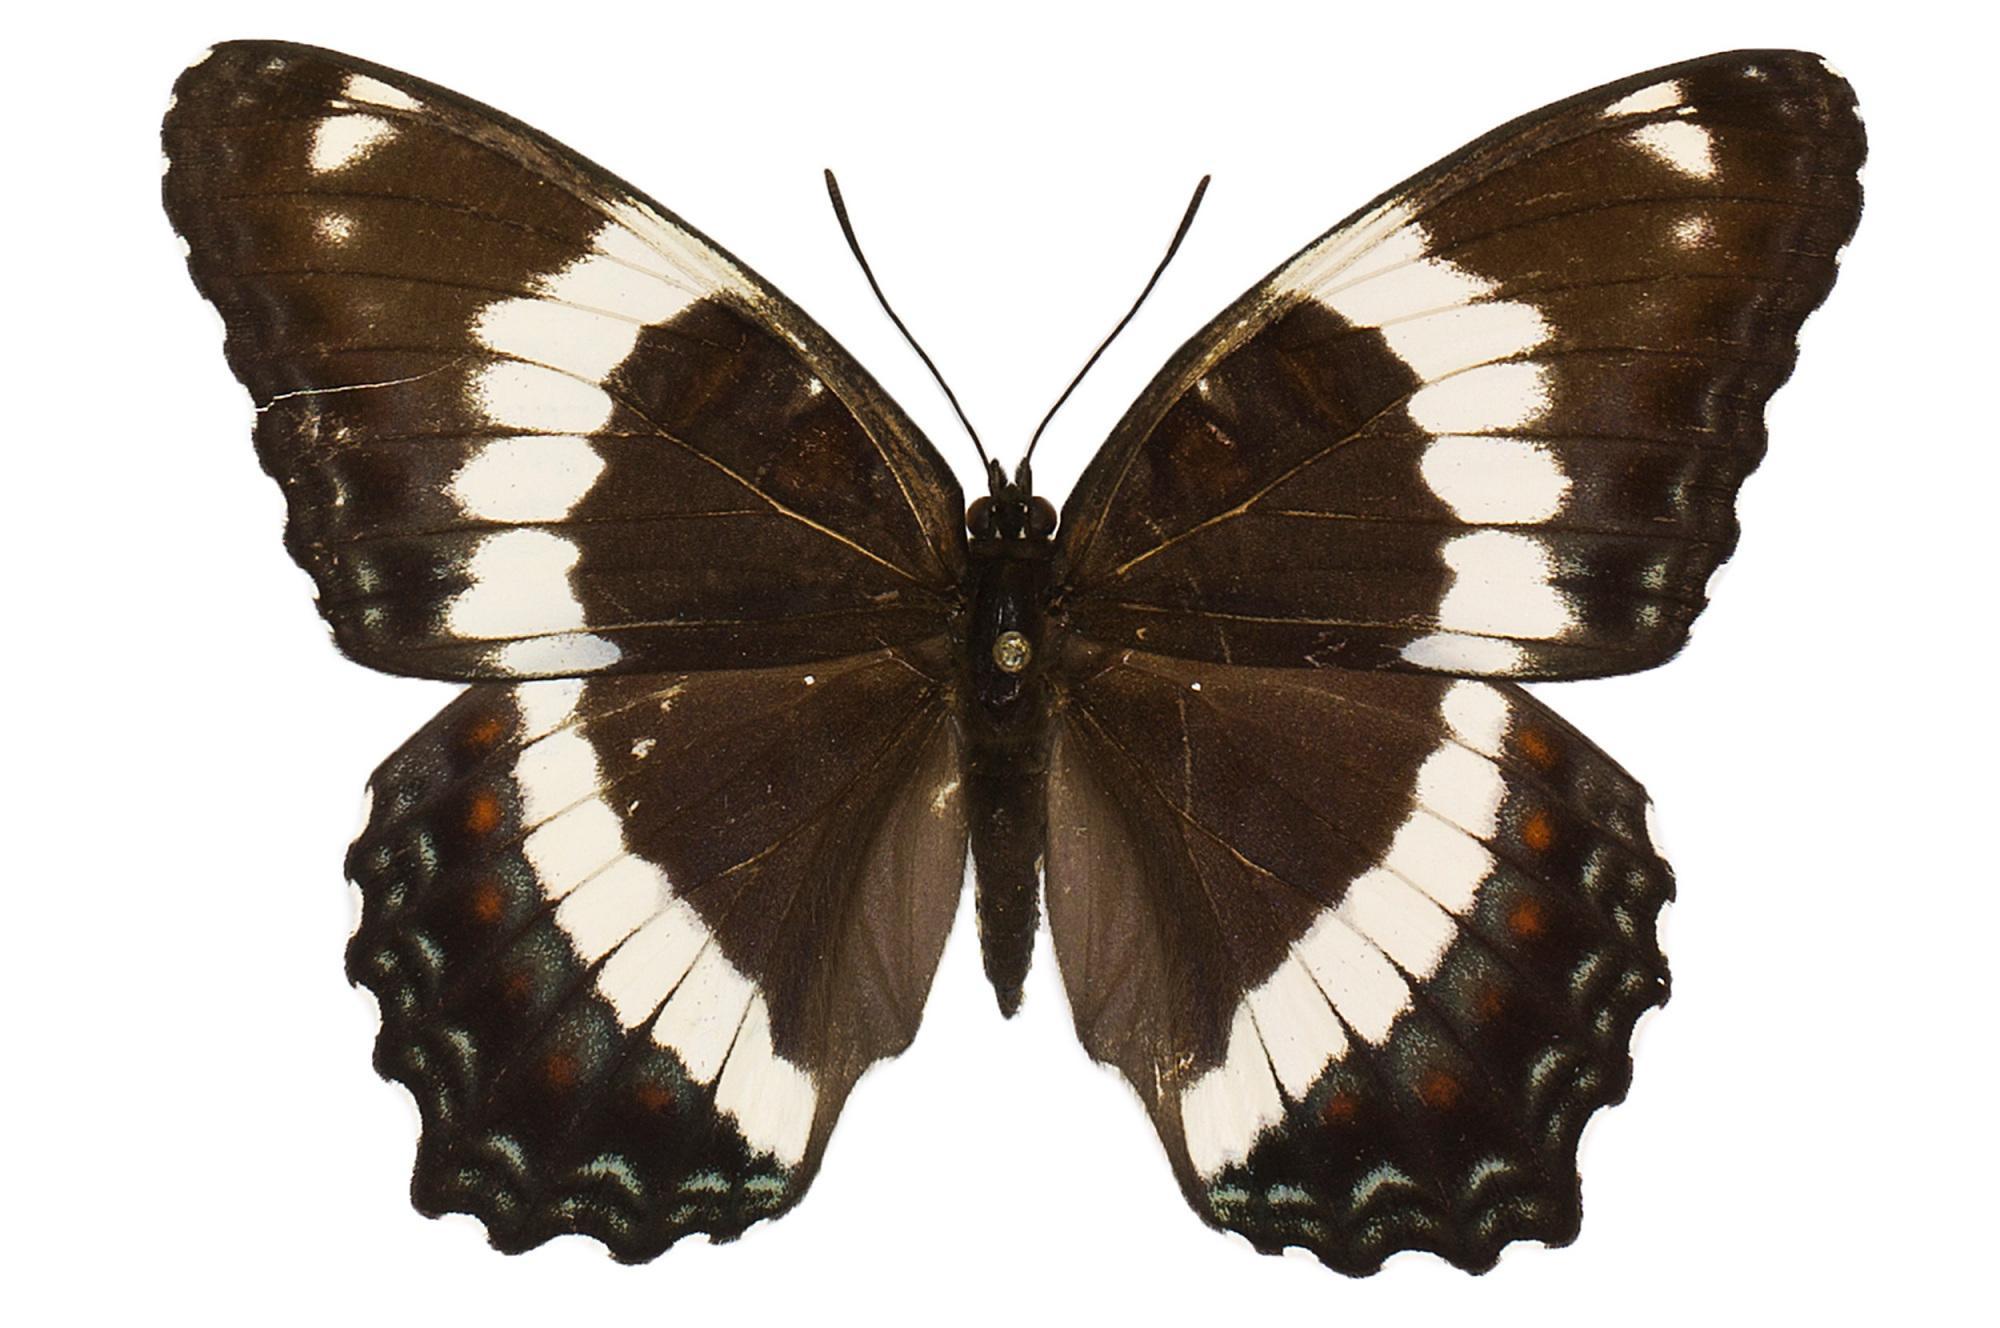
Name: White Admiral
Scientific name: Limenitis arthemis
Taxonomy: Animalia, Arthropoda, Hexapoda, Insecta, Lepidoptera, Nymphalidae, Limenitidinae
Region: US Northeast (NY, CT, RI, MA, VT, NH, ME)
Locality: North America, United States, Massachusetts, Franklin County
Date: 1977